Lovers' Park (Yerevan)

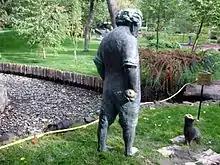
The statue of Gevorg Emin at the Lovers' Park Yerevan

In 2005, by the initiative of benefactor Albert Boghossian, the Boghossian Foundation assumed the renovation of the park, within the frames of Boghossian Gardens project. Following a year of research, French designer architect Pierre Rambach presented the sketches of the new Lovers' Park project in 2006 and received the approval of the Yerevan City Council. Pierre Rambach has visited Armenia several times to explore Armenian landscapes and find the best solutions to enable the combination of rigorous Japanese landscaping principles with the spirit of Armenia.